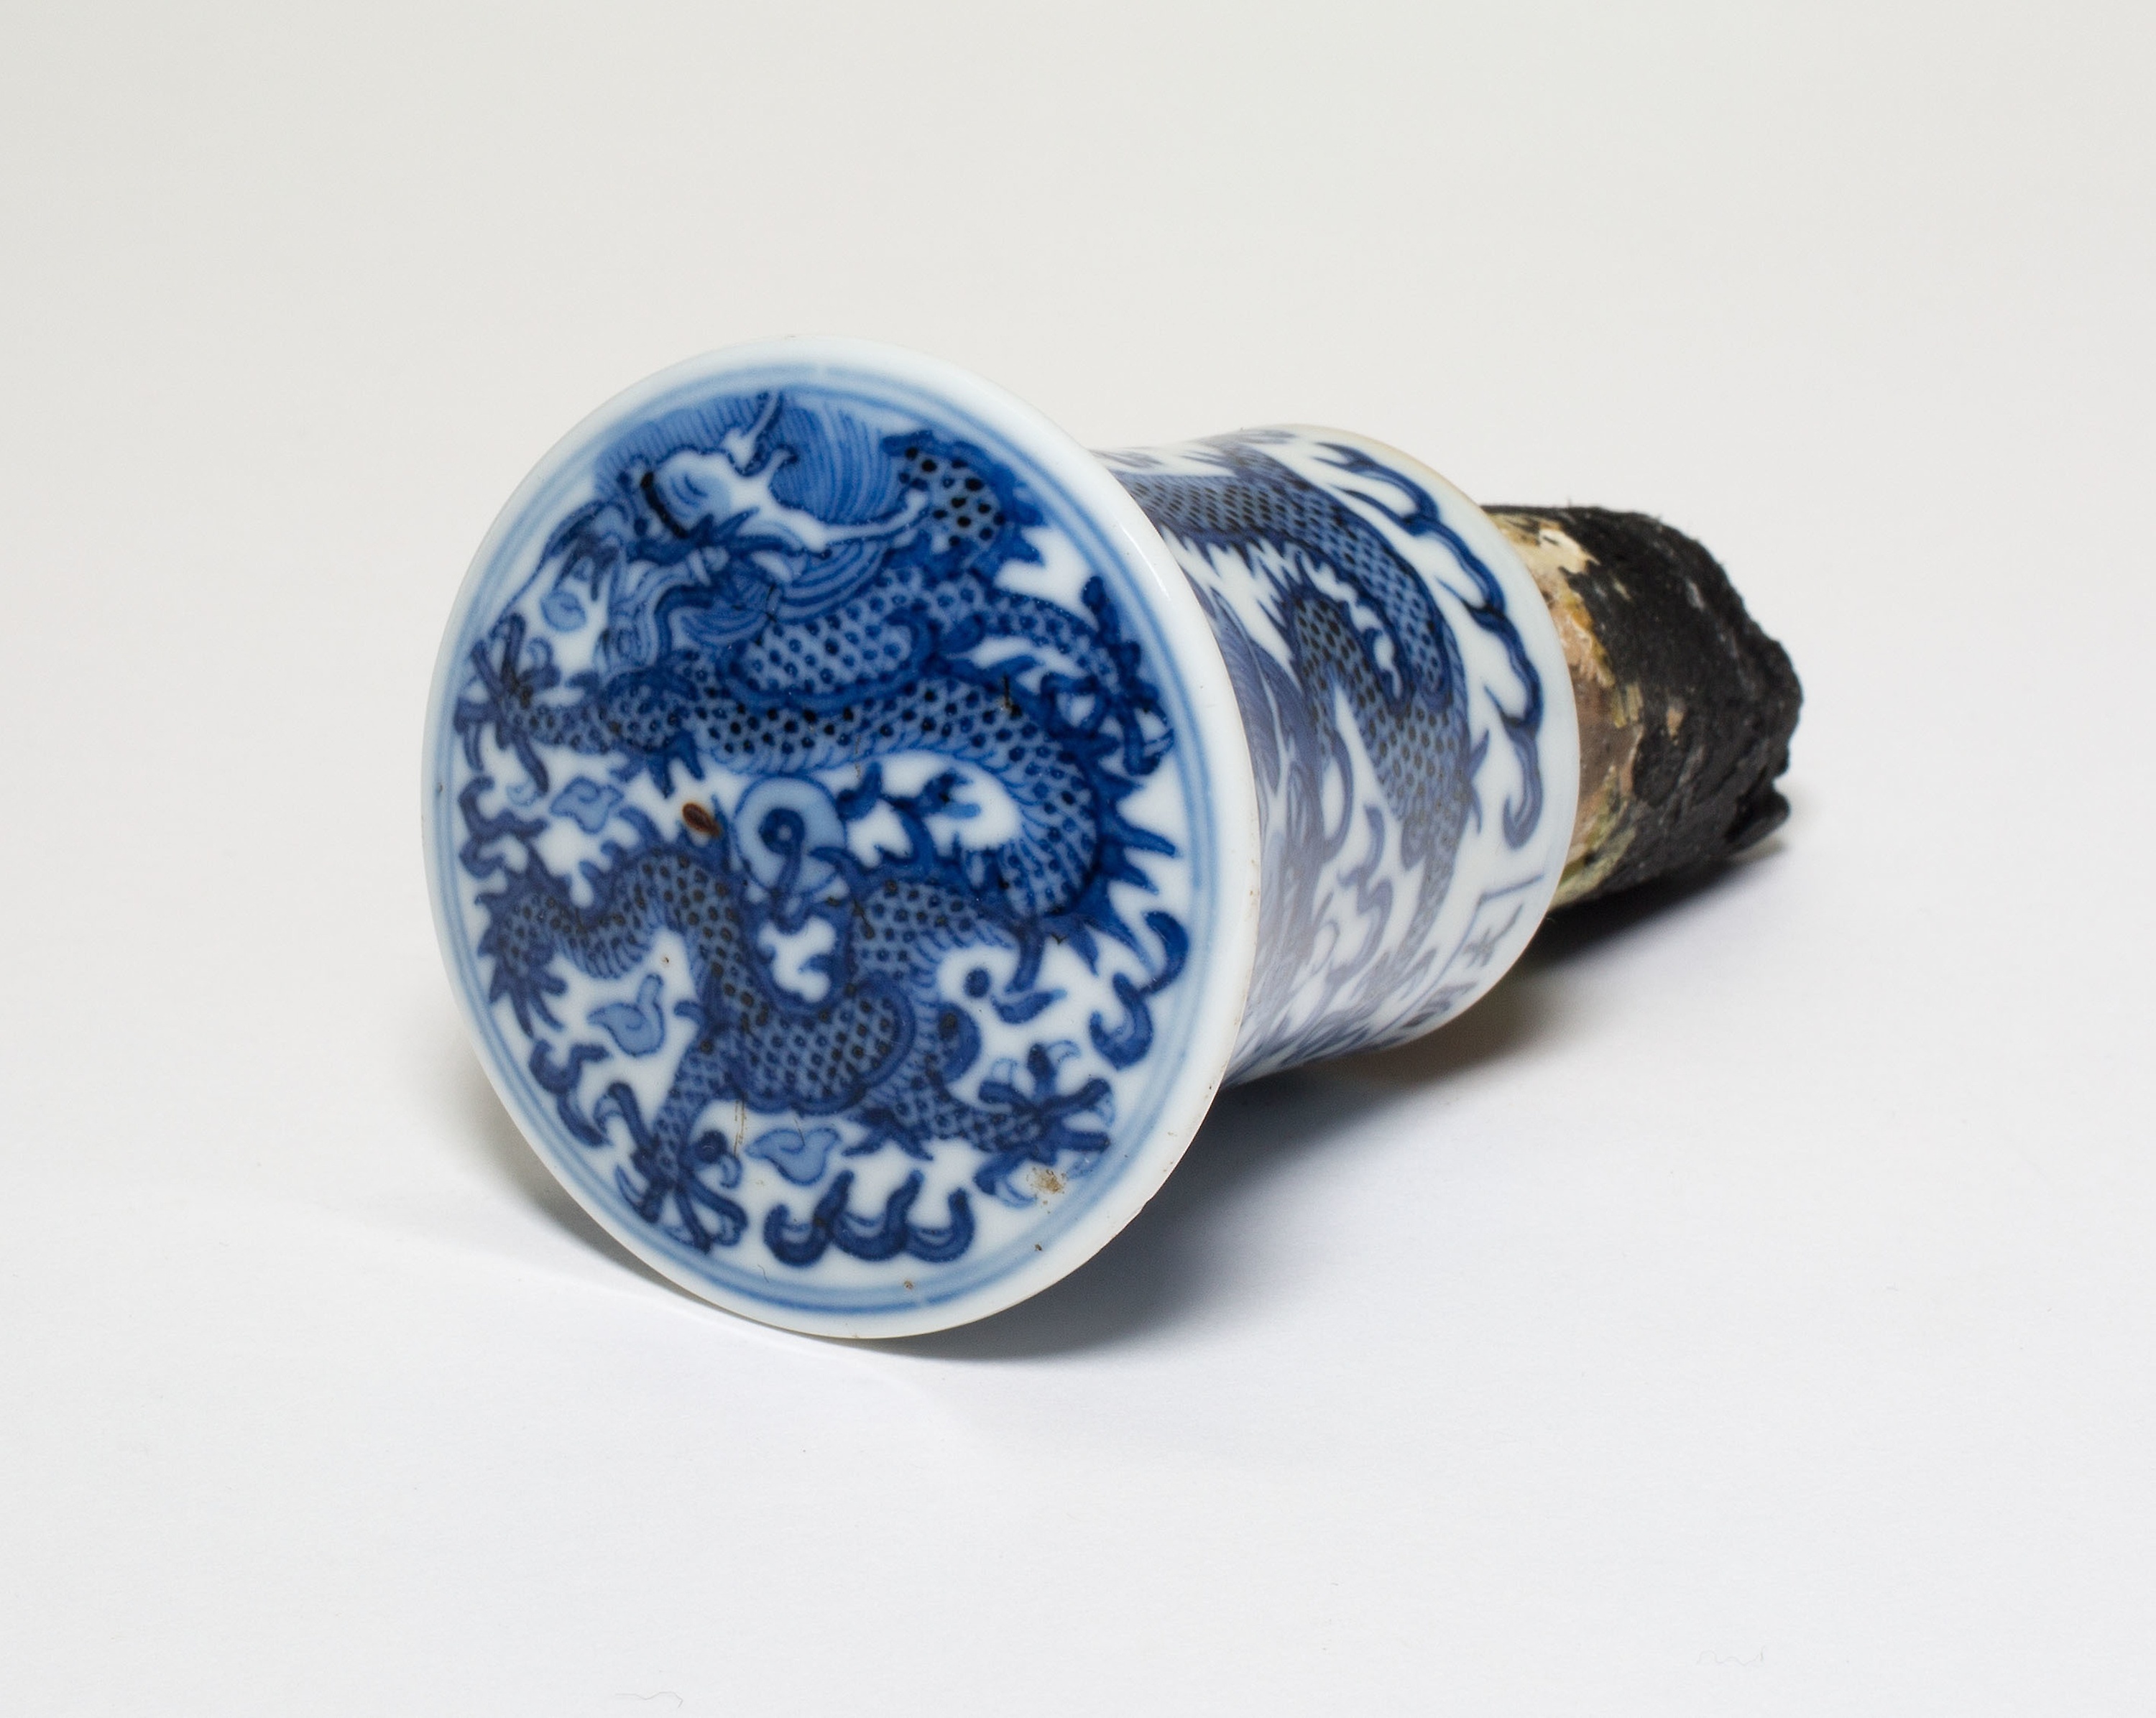
blue and white porcelain, porcelain, cobalt blue, blue, ceramic, tableware, earthenware, electric blue, Bottle stopper saver